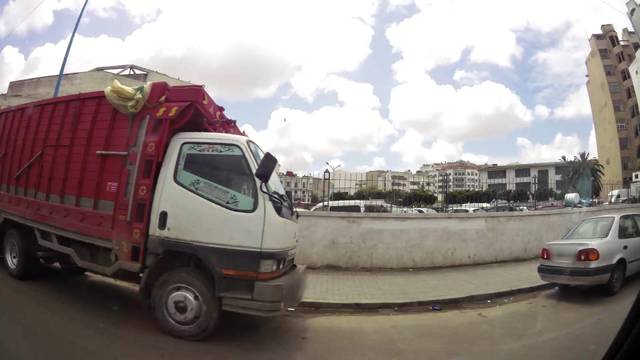
Region: Morocco
Coordinates: 33.595, -7.622